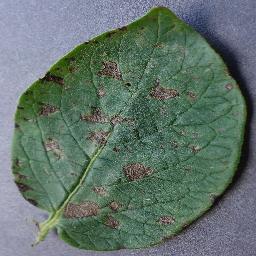
Etiqueta: Tizon_Temprano